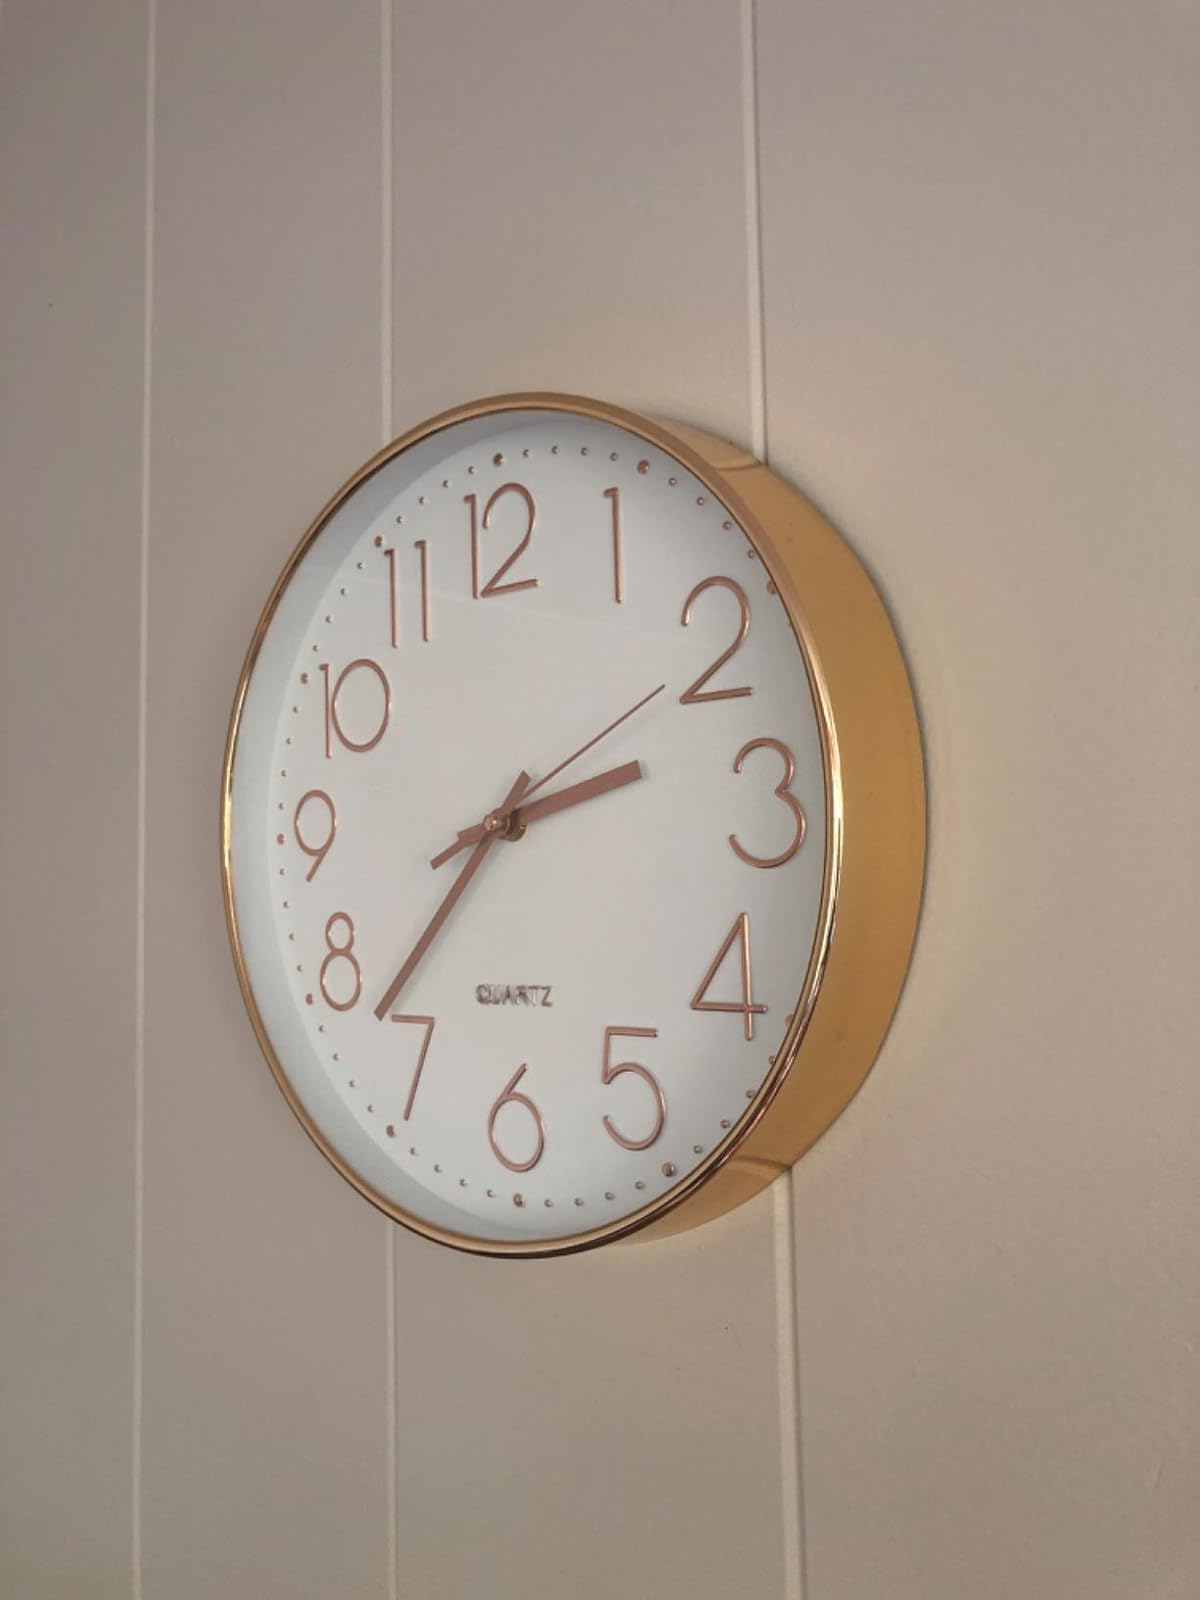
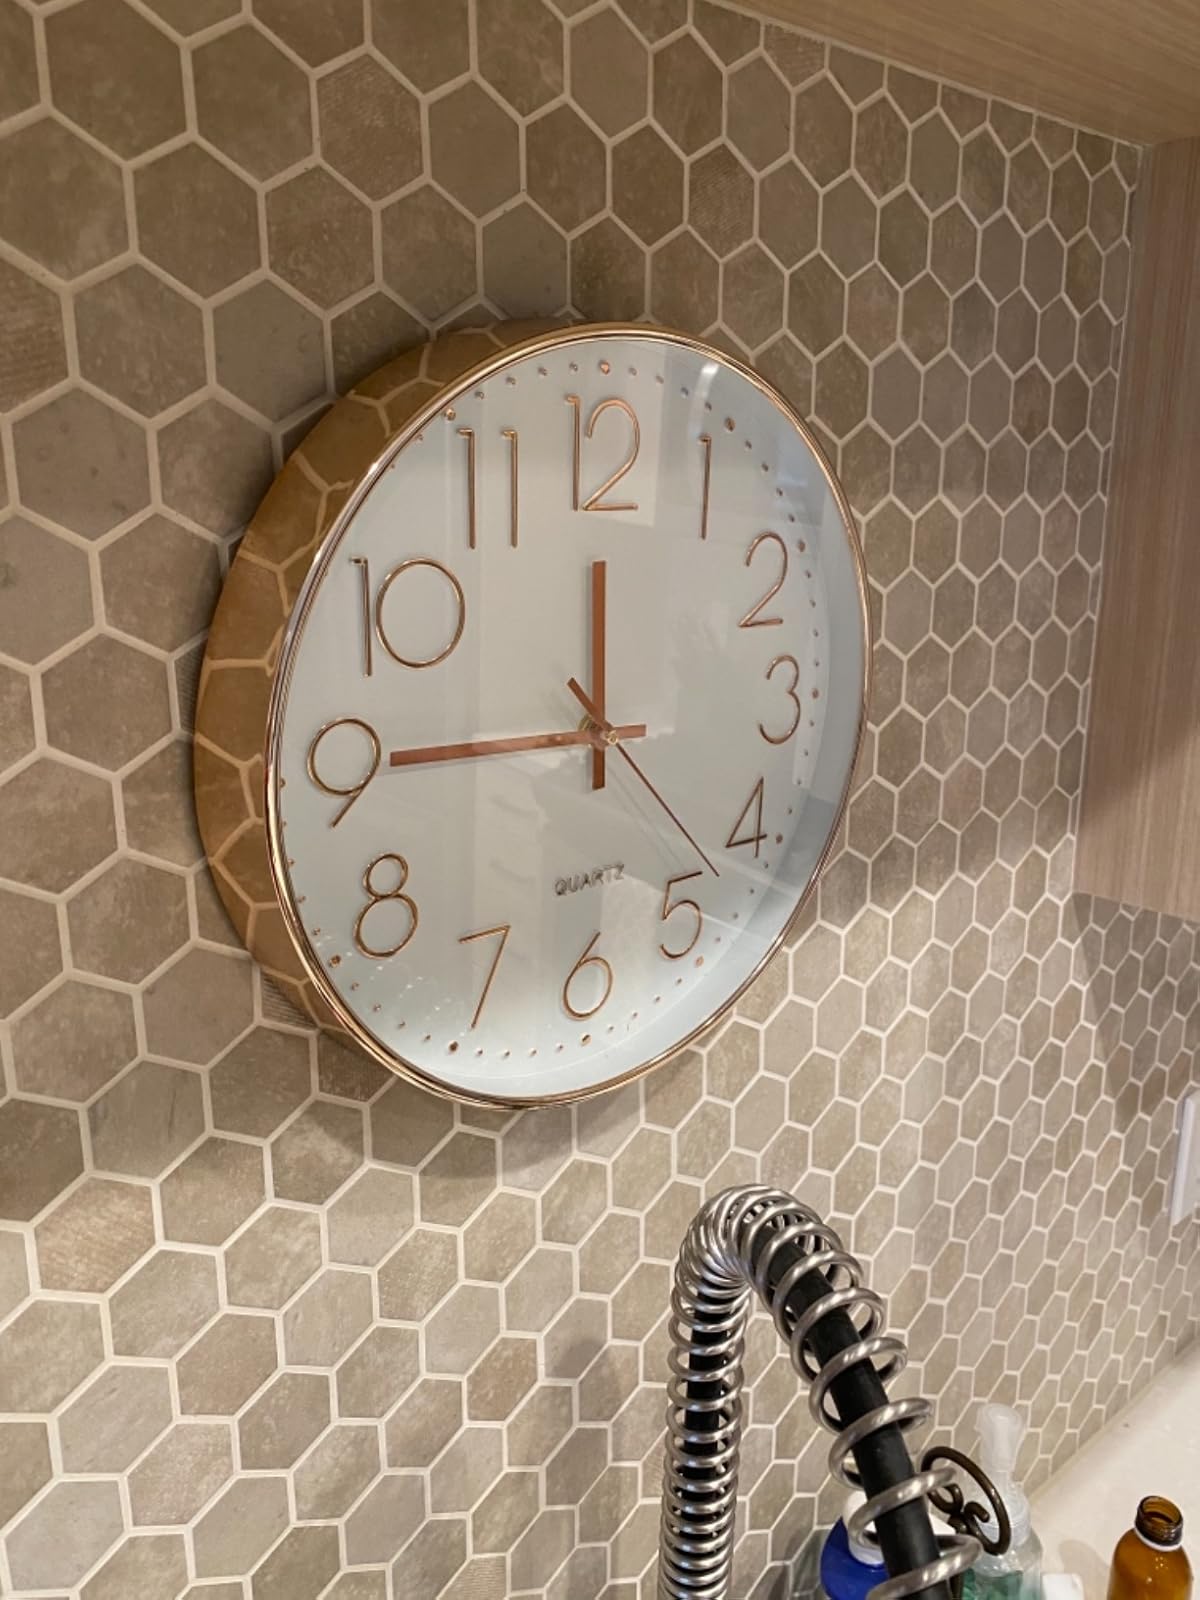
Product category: clock
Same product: yes